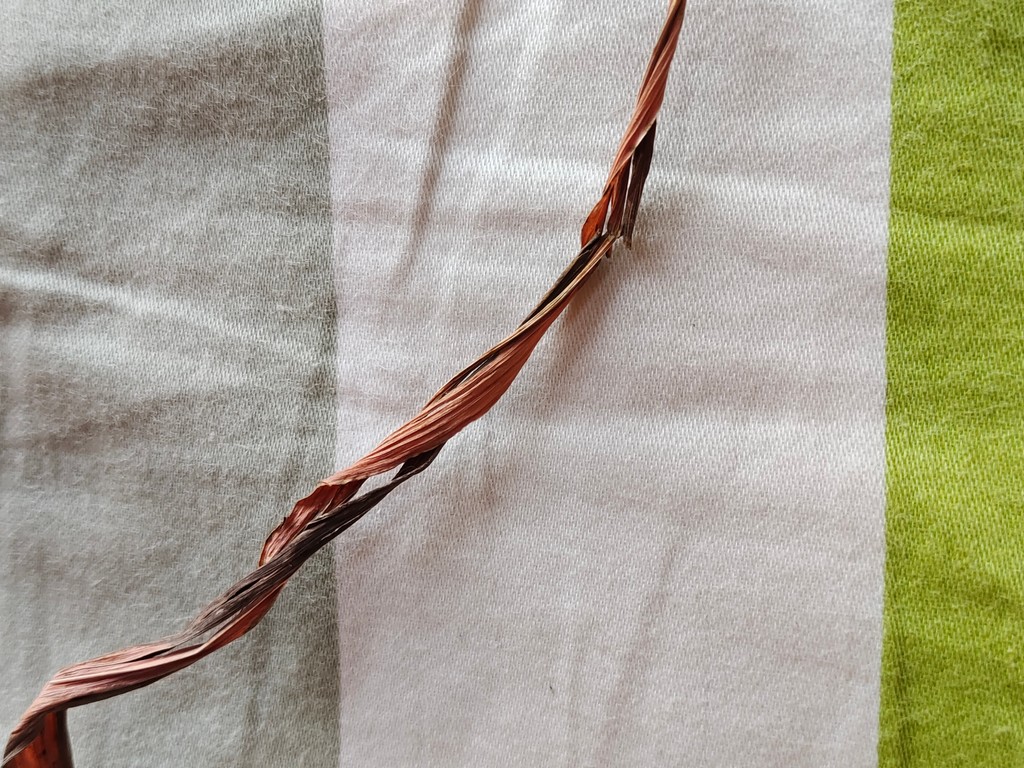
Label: Dried